Ambix

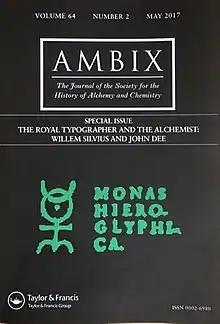

Ambix is a peer-reviewed academic journal on the history of alchemy and chemistry; it was founded in 1936 and has appeared continuously from 1937 to the present, other than from 1939 to 1945 during World War II. It is currently published by the Society for the History of Alchemy and Chemistry.